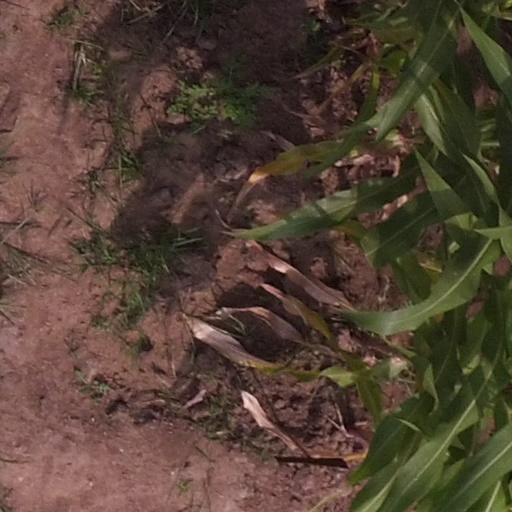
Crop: maize; corn